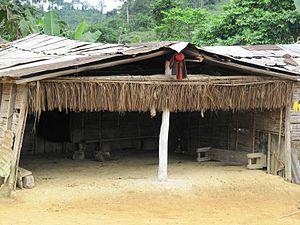
Case bwiti à Mimongo, Gabon
Mimongo est une petite ville du sud du Gabon, chef-lieu du département d'Ogoulou dans la province de la Ngounié.
Le bwiti est un rite initiatique dont il est affirmé qu'il provient des Pygmées, qui l'auraient ensuite transmis aux Fang, aux Mitsogo et Apinzi du Gabon central, ainsi que parmi les populations Kota et Bakwele.